Unkind Ladies

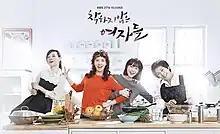

Unkind Ladies is a 2015 South Korean television series starring Kim Hye-ja, Chae Shi-ra, Do Ji-won and Lee Ha-na. It aired on KBS2 from February 25 to May 14, 2015 on Wednesdays and Thursdays at 21:55 for 24 episodes.